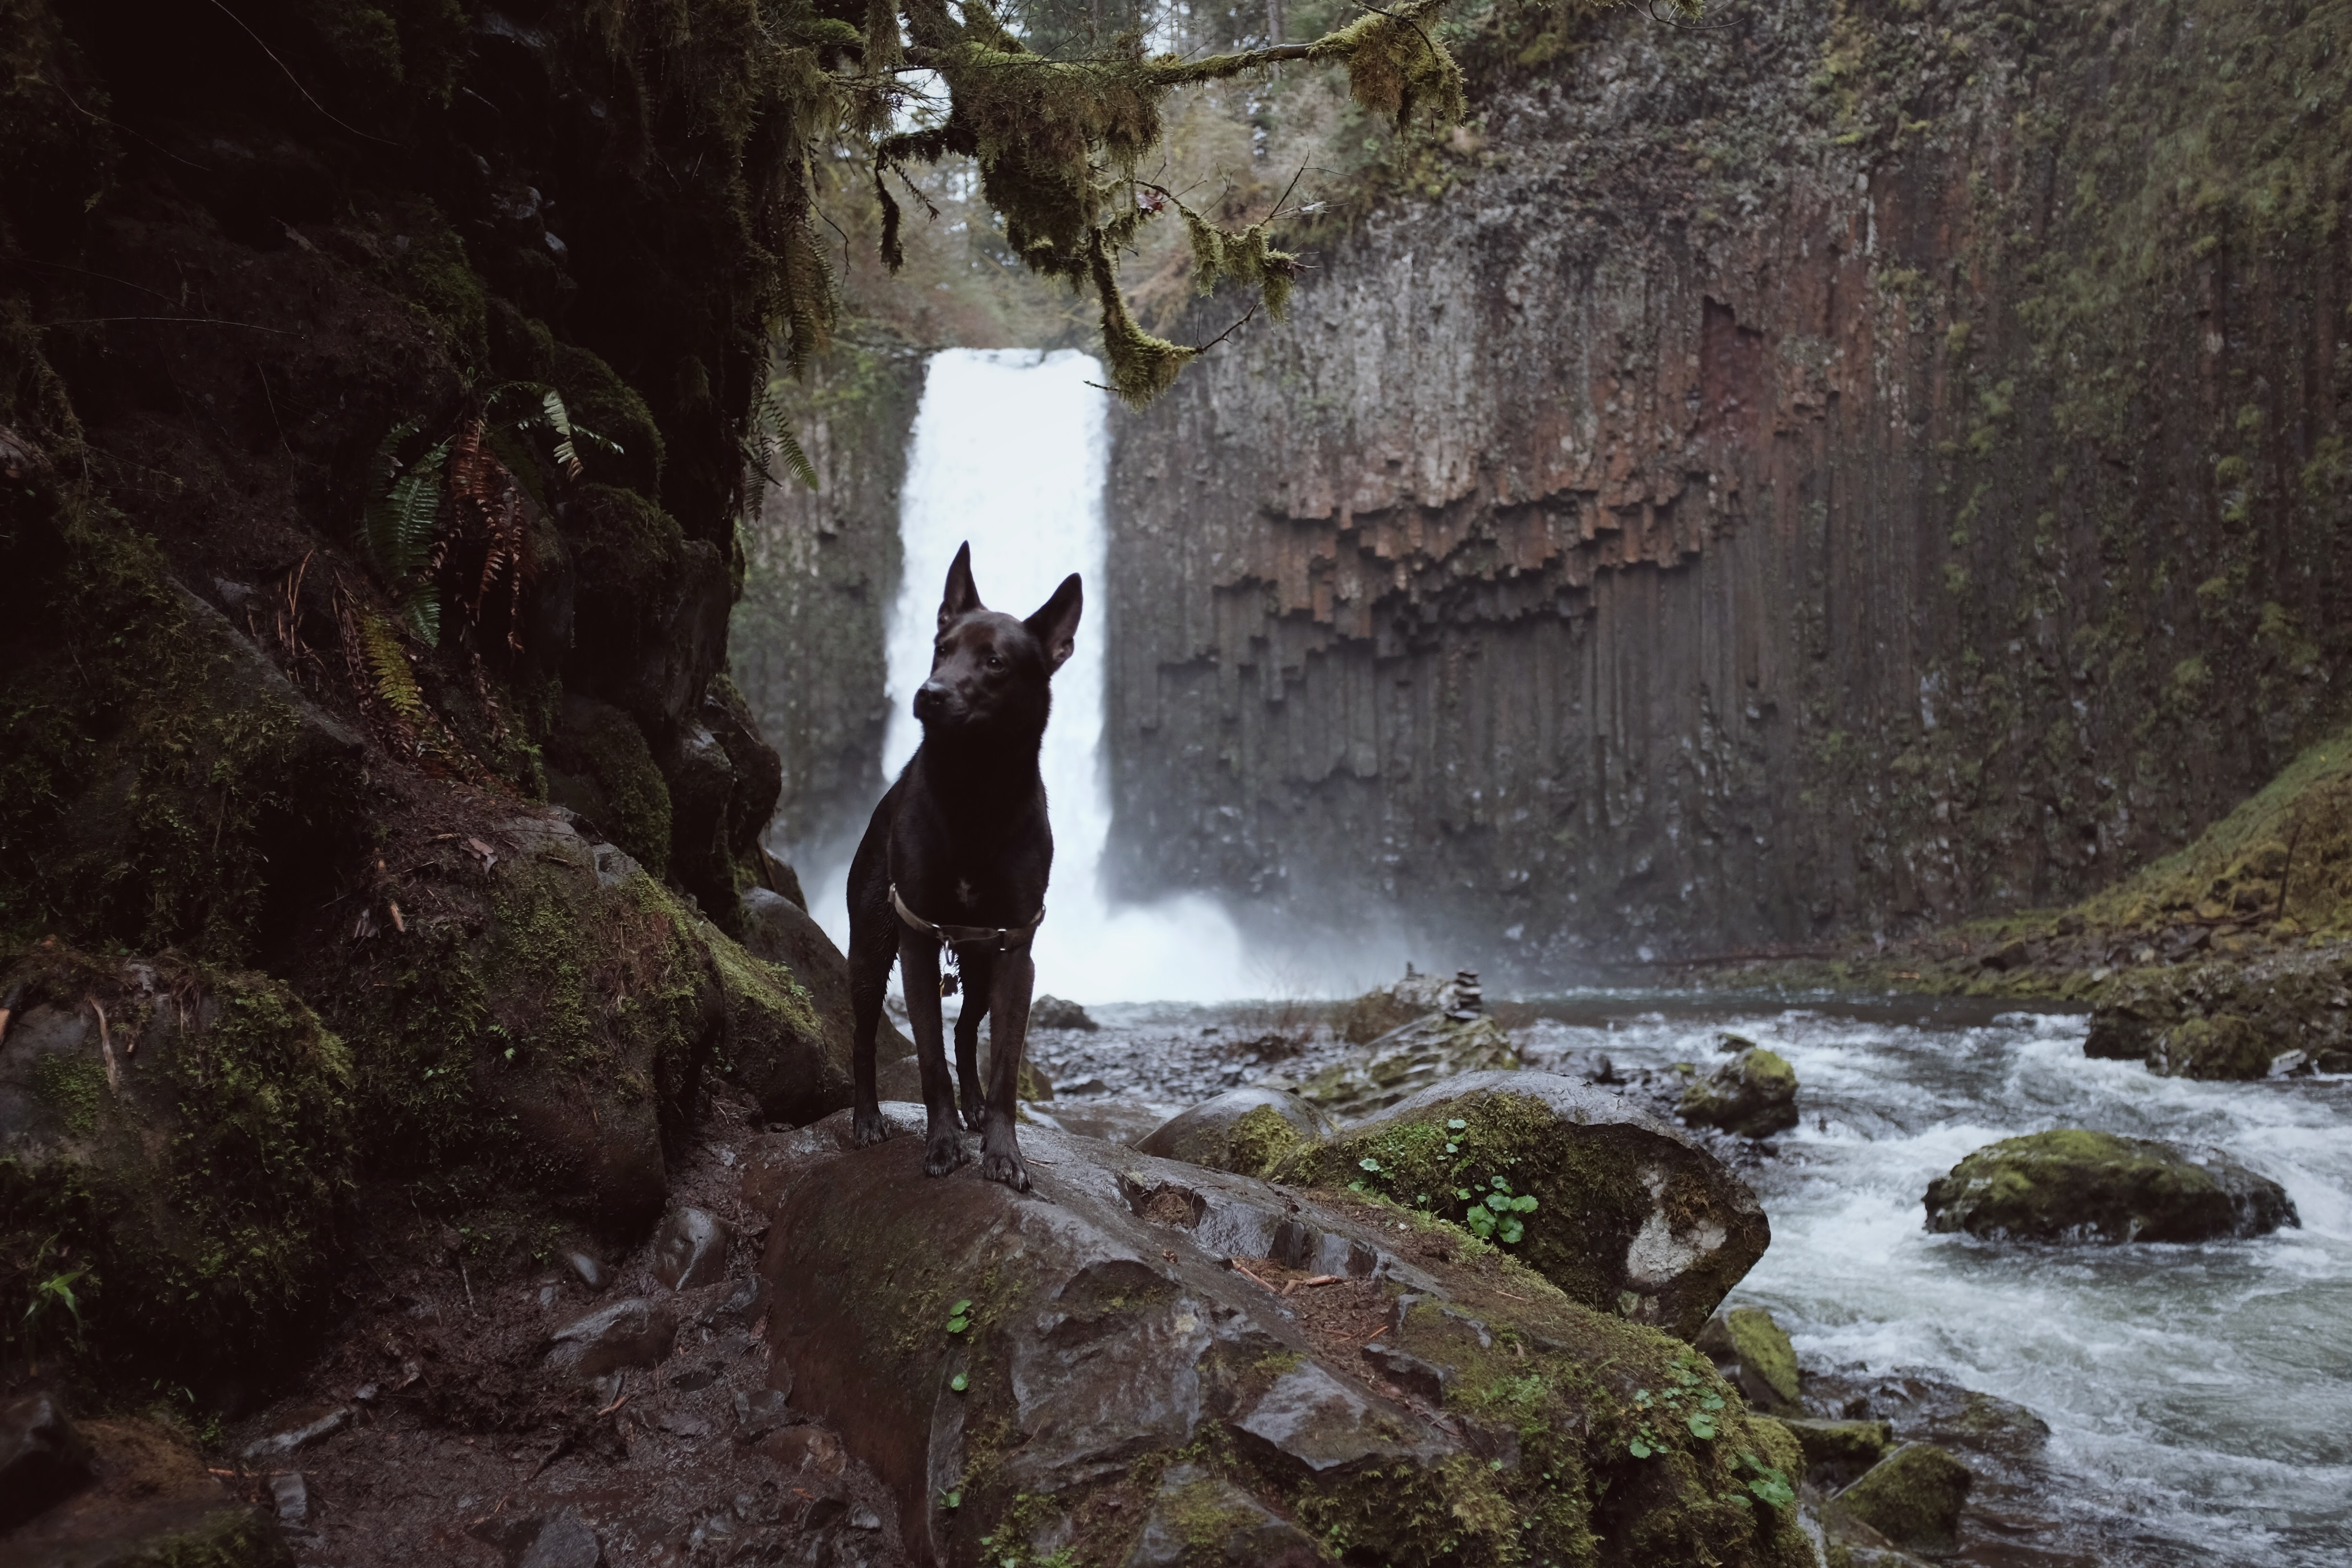
water, nature, rock, waterfall, wilderness, walking, adventure, river, cliff, stream, jungle, canyon, terrain, water feature, landform, geographical feature